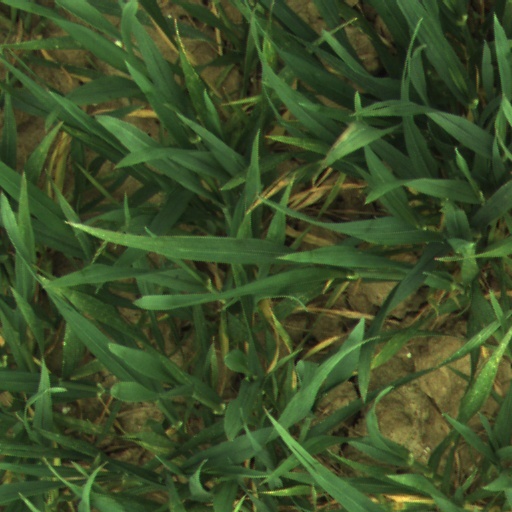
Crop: wheat